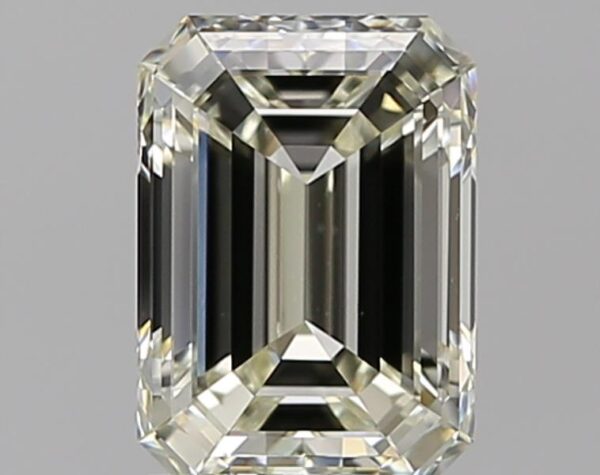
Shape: emerald
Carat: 2.01
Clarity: VVS2
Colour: L
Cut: EX
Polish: EX
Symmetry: EX
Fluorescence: N
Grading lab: GIA
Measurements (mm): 8.61 x 6.17 x 4.01